Chee Swee Cheng

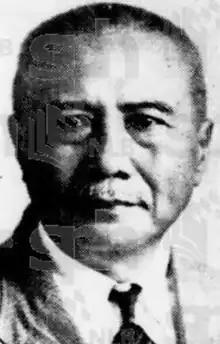
Chee Swee Cheng

Chee Swee Cheng (1866 — 22 August 1938) was a prominent Peranakan businessman and banker in Singapore and North Borneo.